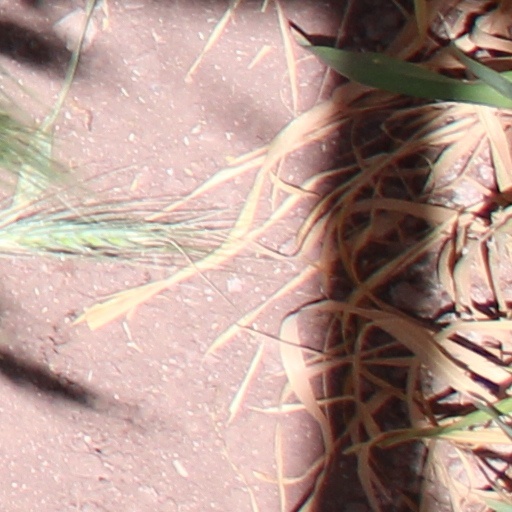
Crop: wheat